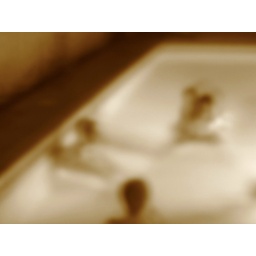
Late night lounging in a wonderful heated swimming pool. House sitting for rich people is to be recommended.